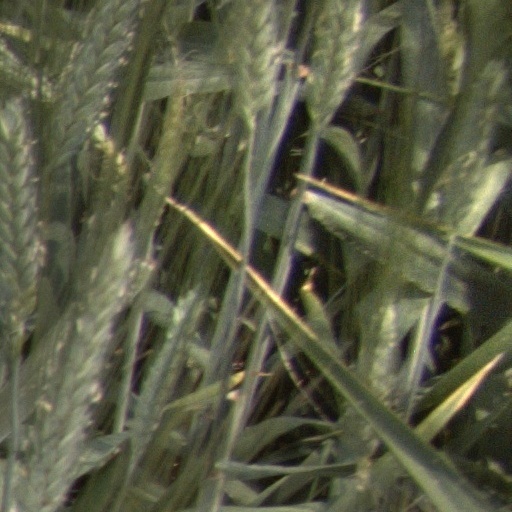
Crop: wheat